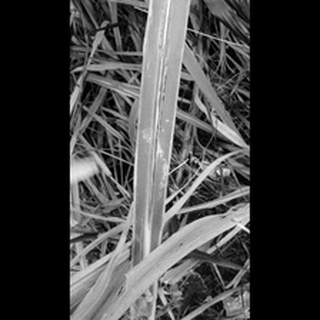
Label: sugarcane_red_rot